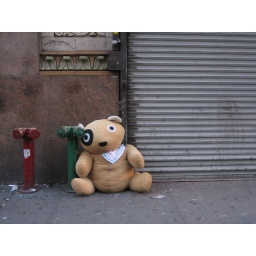
bear in need of home